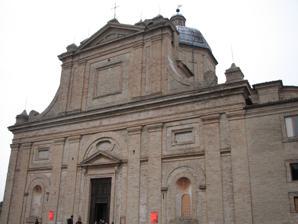
Building: Santa Maria delle Vergini, Macerata
Country: Italy
Year built: 1573
Church of Santa Maria delle Vergini Santa Maria della Vergini is a Renaissance -style, Roman Catholic church located at the intersection of Via Lattanzio Ventura, Via Galasso da Carpi, and Via Contrada di Santa Maria delle Virgini, southeast of the historic center of Macerata , region of Marche , Italy . History A church at the site likely dates to circa 1335. However, in 1533, Lorenzo De Carris painted an image of the Madonna delli Vergini , and by 1548 it was felt the image was performing miracles. In the small church of that time, a young girl, Barnadina di Bonino experienced an apparition of the Virgin. By the mid 16th century, a new church was begun and consecrated in 1573. The architect was Galasso da Carpi , and it is said the church is based on designs of Donato Bramante , who was said to be at work on the apse of the Basilica of the Holy House of Loreto . Among the interior decoration is a canvas depicting the Adoration of the Magi (1587) by Tintoretto . In the church is an embalmed crocodile, likely a curio brought back to Italy from the Holy Land. References